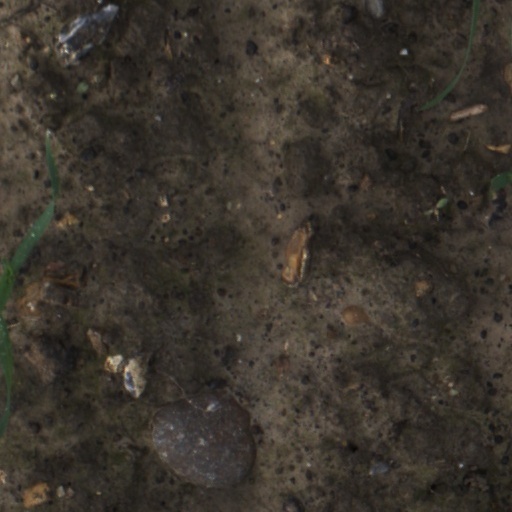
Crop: wheat